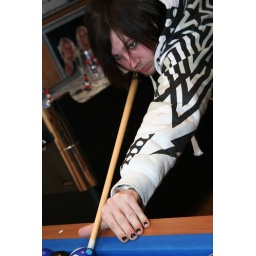
Super bowl Sunday. We were over at my parents house and spent the intermissions playing pool.